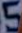
Number: 5